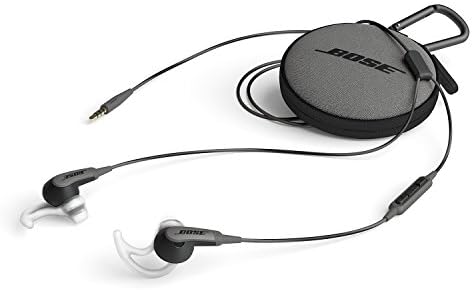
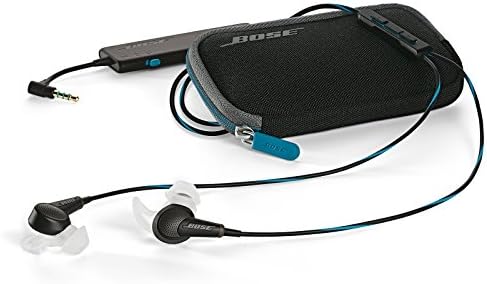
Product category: headphones
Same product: no